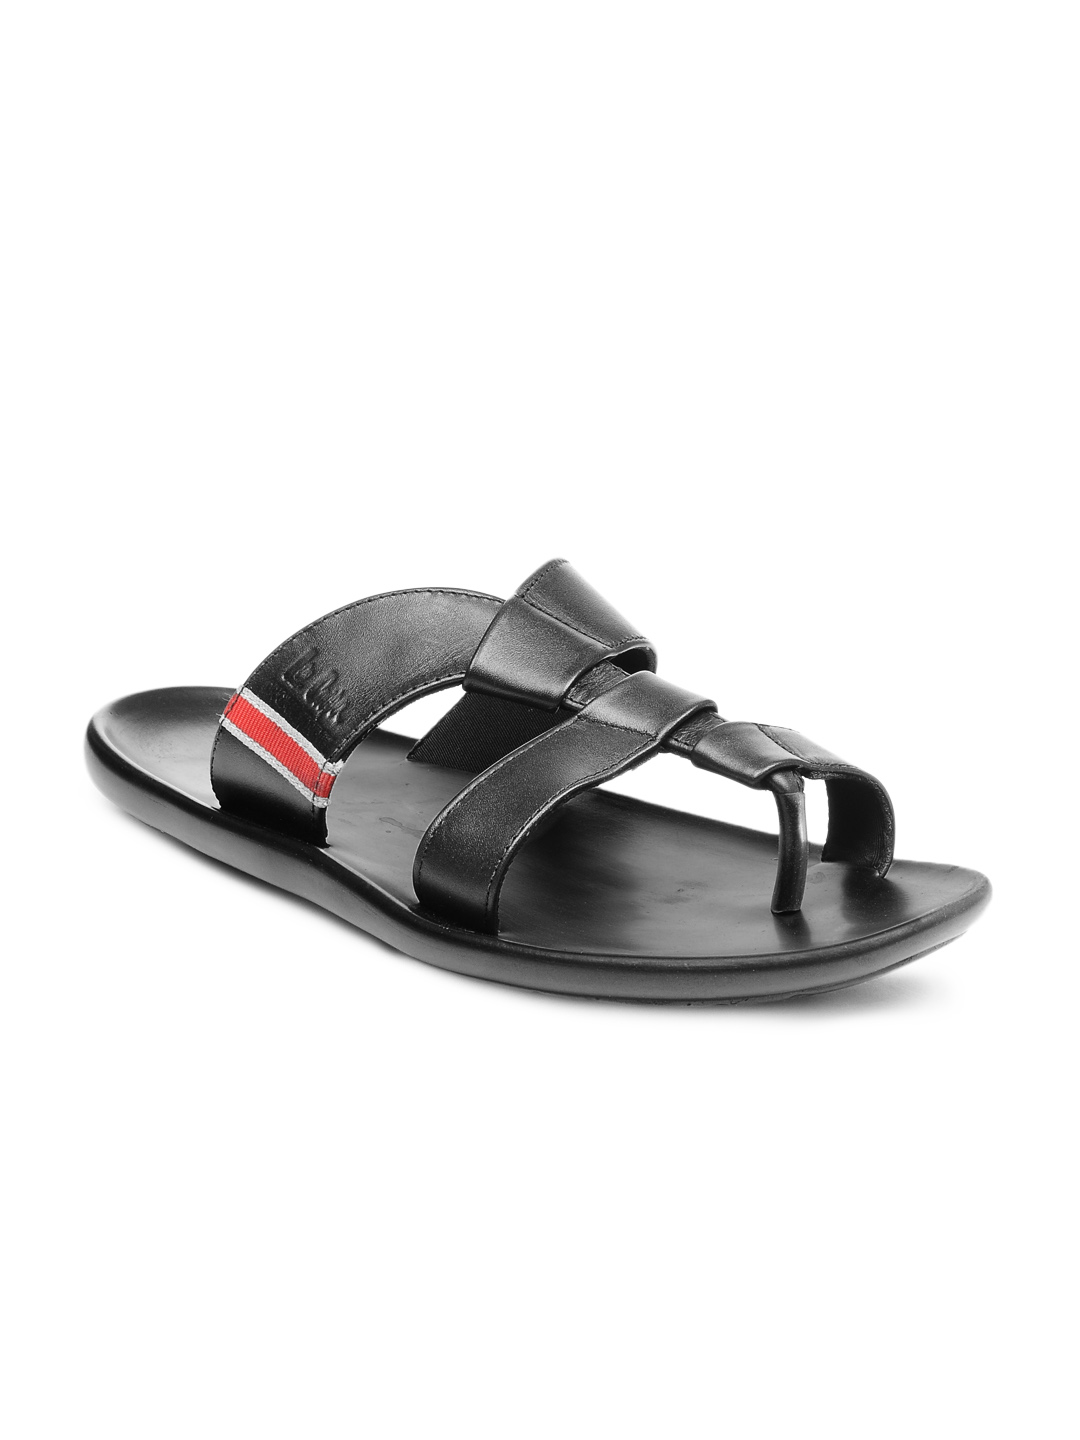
Lee Cooper Men Black  Sandals
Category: Footwear / Sandal / Sandals
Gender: Men
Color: Black
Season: Summer 2012
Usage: Casual